SS Wanganui

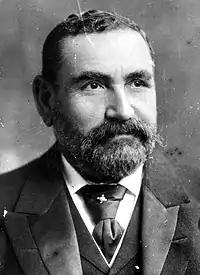
Sir John See part owner of Nipper & See and later Premier of New South Wales

At about midnight on the night of 3 December 1877 the SS "Wanganui" was coming up the harbour to the Rattray street wharf when it suddenly saw the brigantine "Ethel", which, was claimed to having no light up, the order to put the helm hard a starboard, but before it could clear the vessel the steamer collided with the "Ethel". The steamer's bow hit the brigantine on the starboard side. The steamer's bow was right on towards the steamer with the "Ethel's" anchor fouling the "Wanganui". The engines were stopped, and the foul cleared. The whole thing occupied only a few minutes. The steamer was considerably damaged. Her bulwarks were smashed, hawser pipe broken, the bow injured, three angle-irons carried away, and other damage done.